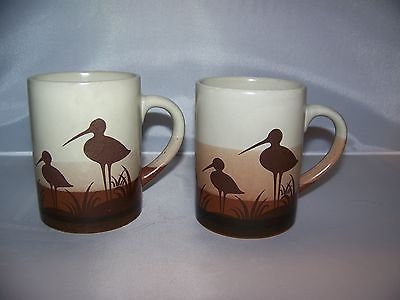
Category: mug